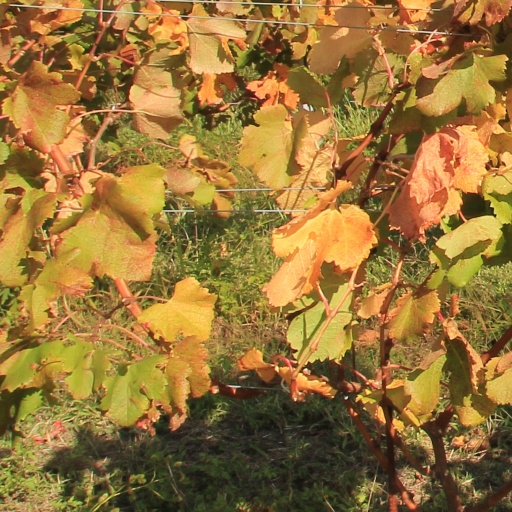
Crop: grape